Tsinghua University

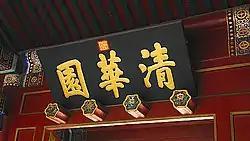
The plaque at the entrance of Tsinghua Garden. The garden is among the oldest components of the campus of Tsinghua University

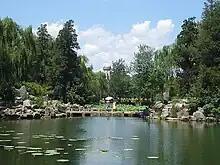
A glimpse of Xichun Garden, a Qing dynasty garden on Tsinghua University campus

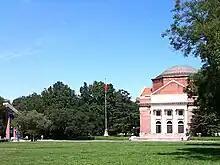
Built in 1917, the Grand Auditorium with its Jeffersonian architectural design is a centerpiece of the old campus

Tsinghua University was established in Beijing during a tumultuous period of national upheaval and conflicts with foreign powers which culminated in the Boxer Rebellion, an uprising against foreign influence in China. After the suppression of the revolt by a foreign alliance including the United States, the ruling Qing dynasty was required to pay indemnities to alliance members. United States Secretary of State John Hay suggested that the US$30 million Boxer indemnity allotted to the United States was excessive. After much negotiation with Qing ambassador Liang Cheng, president of the United States Theodore Roosevelt obtained approval from the United States Congress in 1909 to reduce the indemnity payment by US$10.8 million, on the condition that the funds would be used as scholarships for Chinese students to study in the United States.